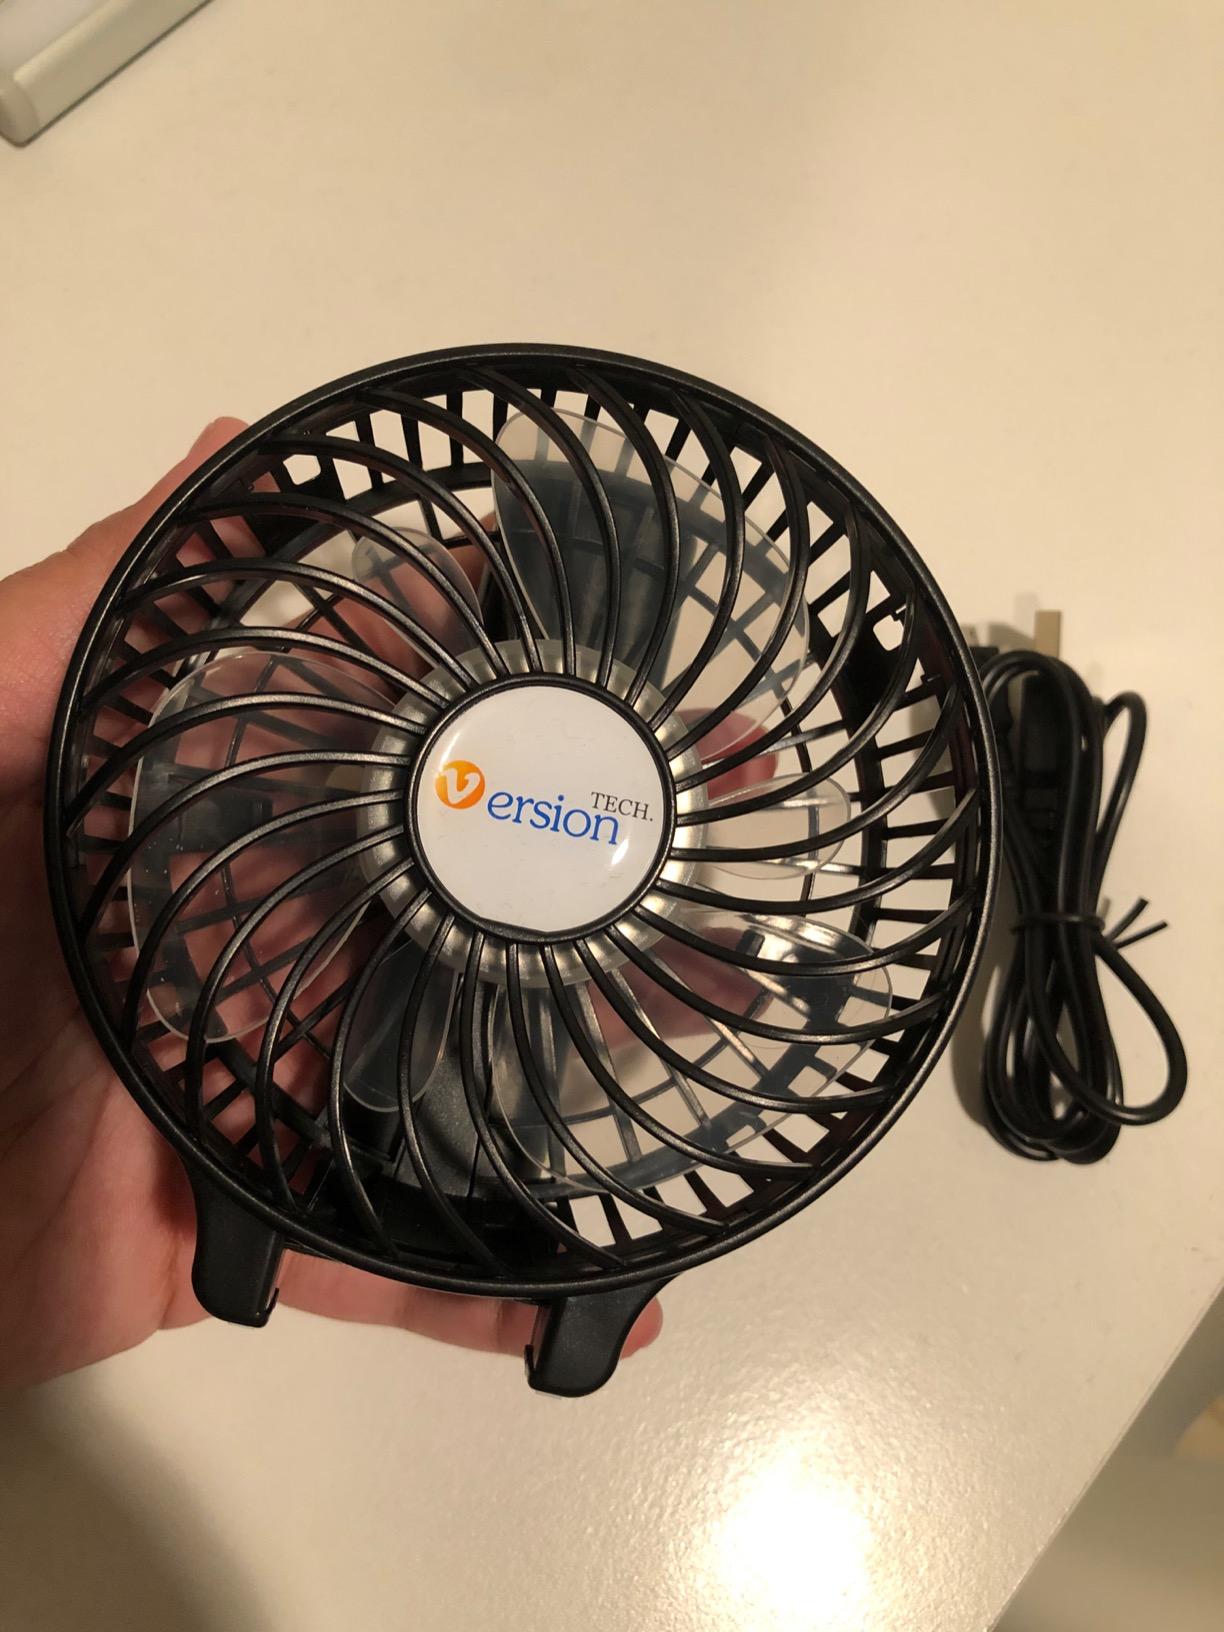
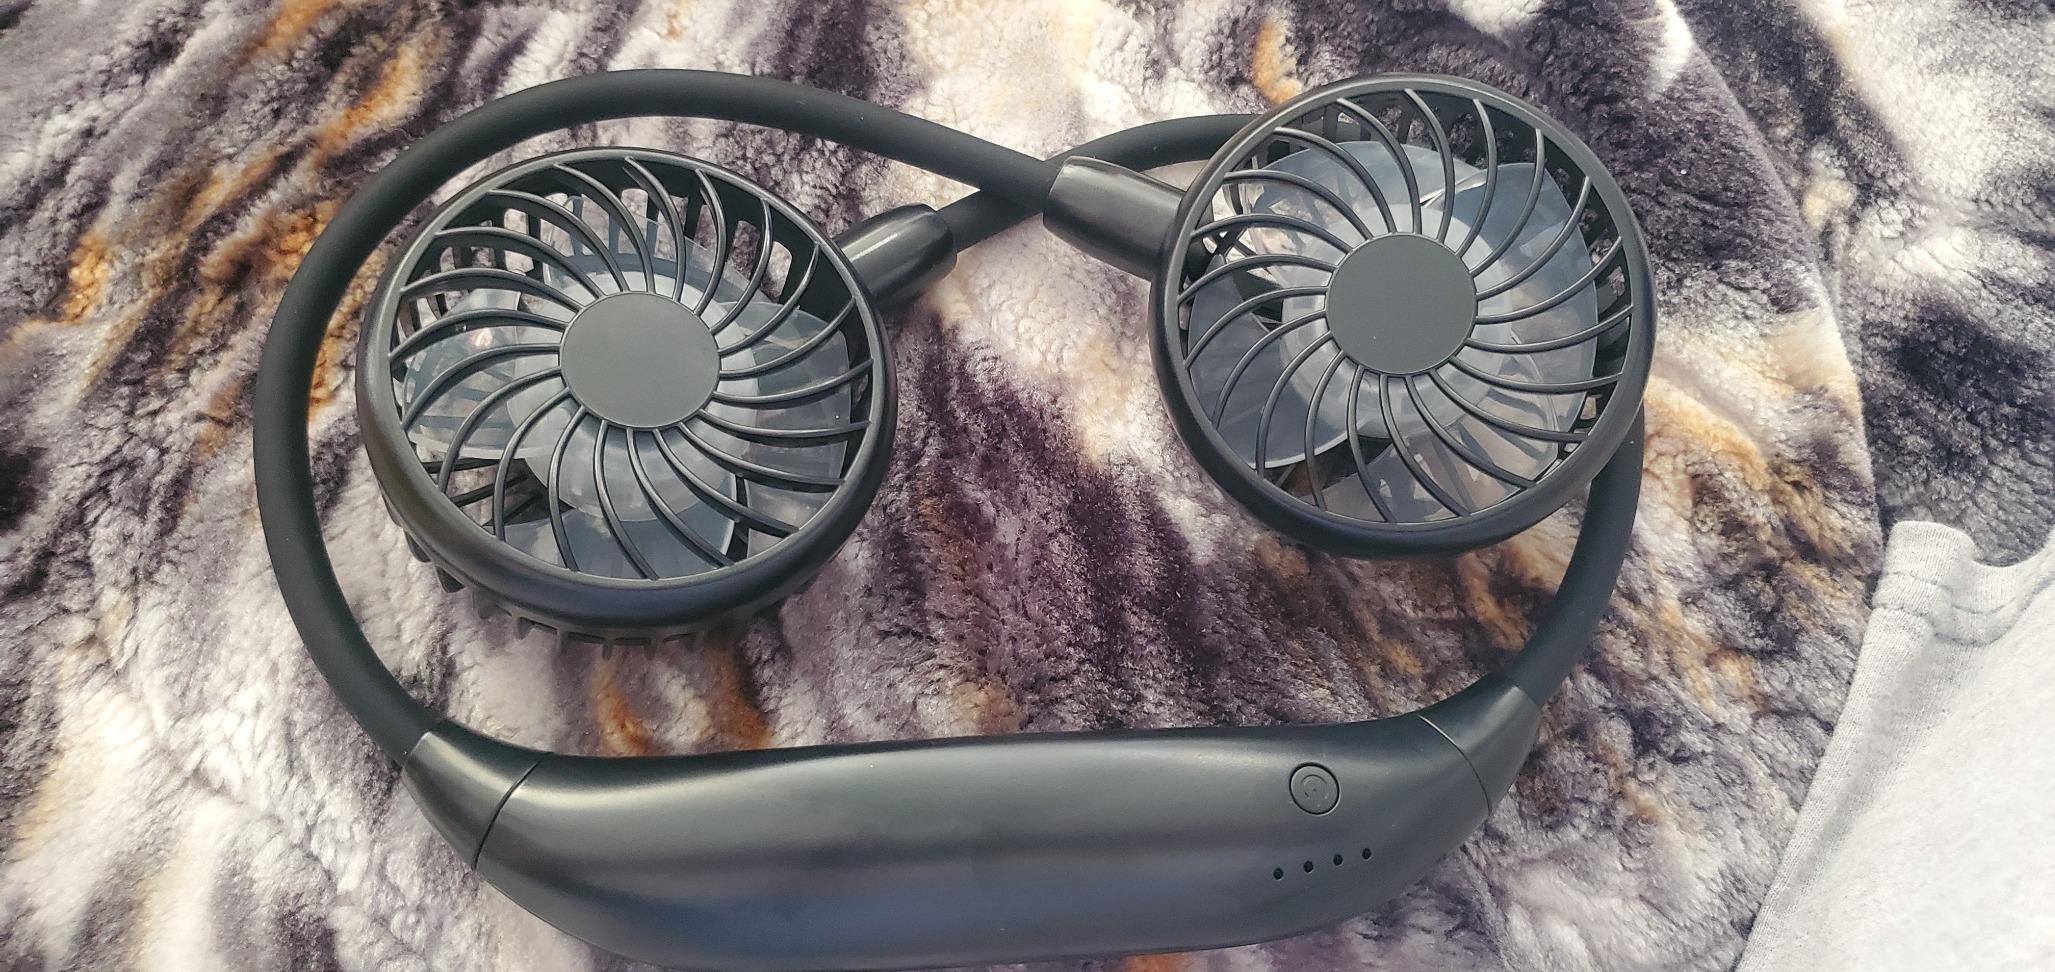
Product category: fan
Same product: no